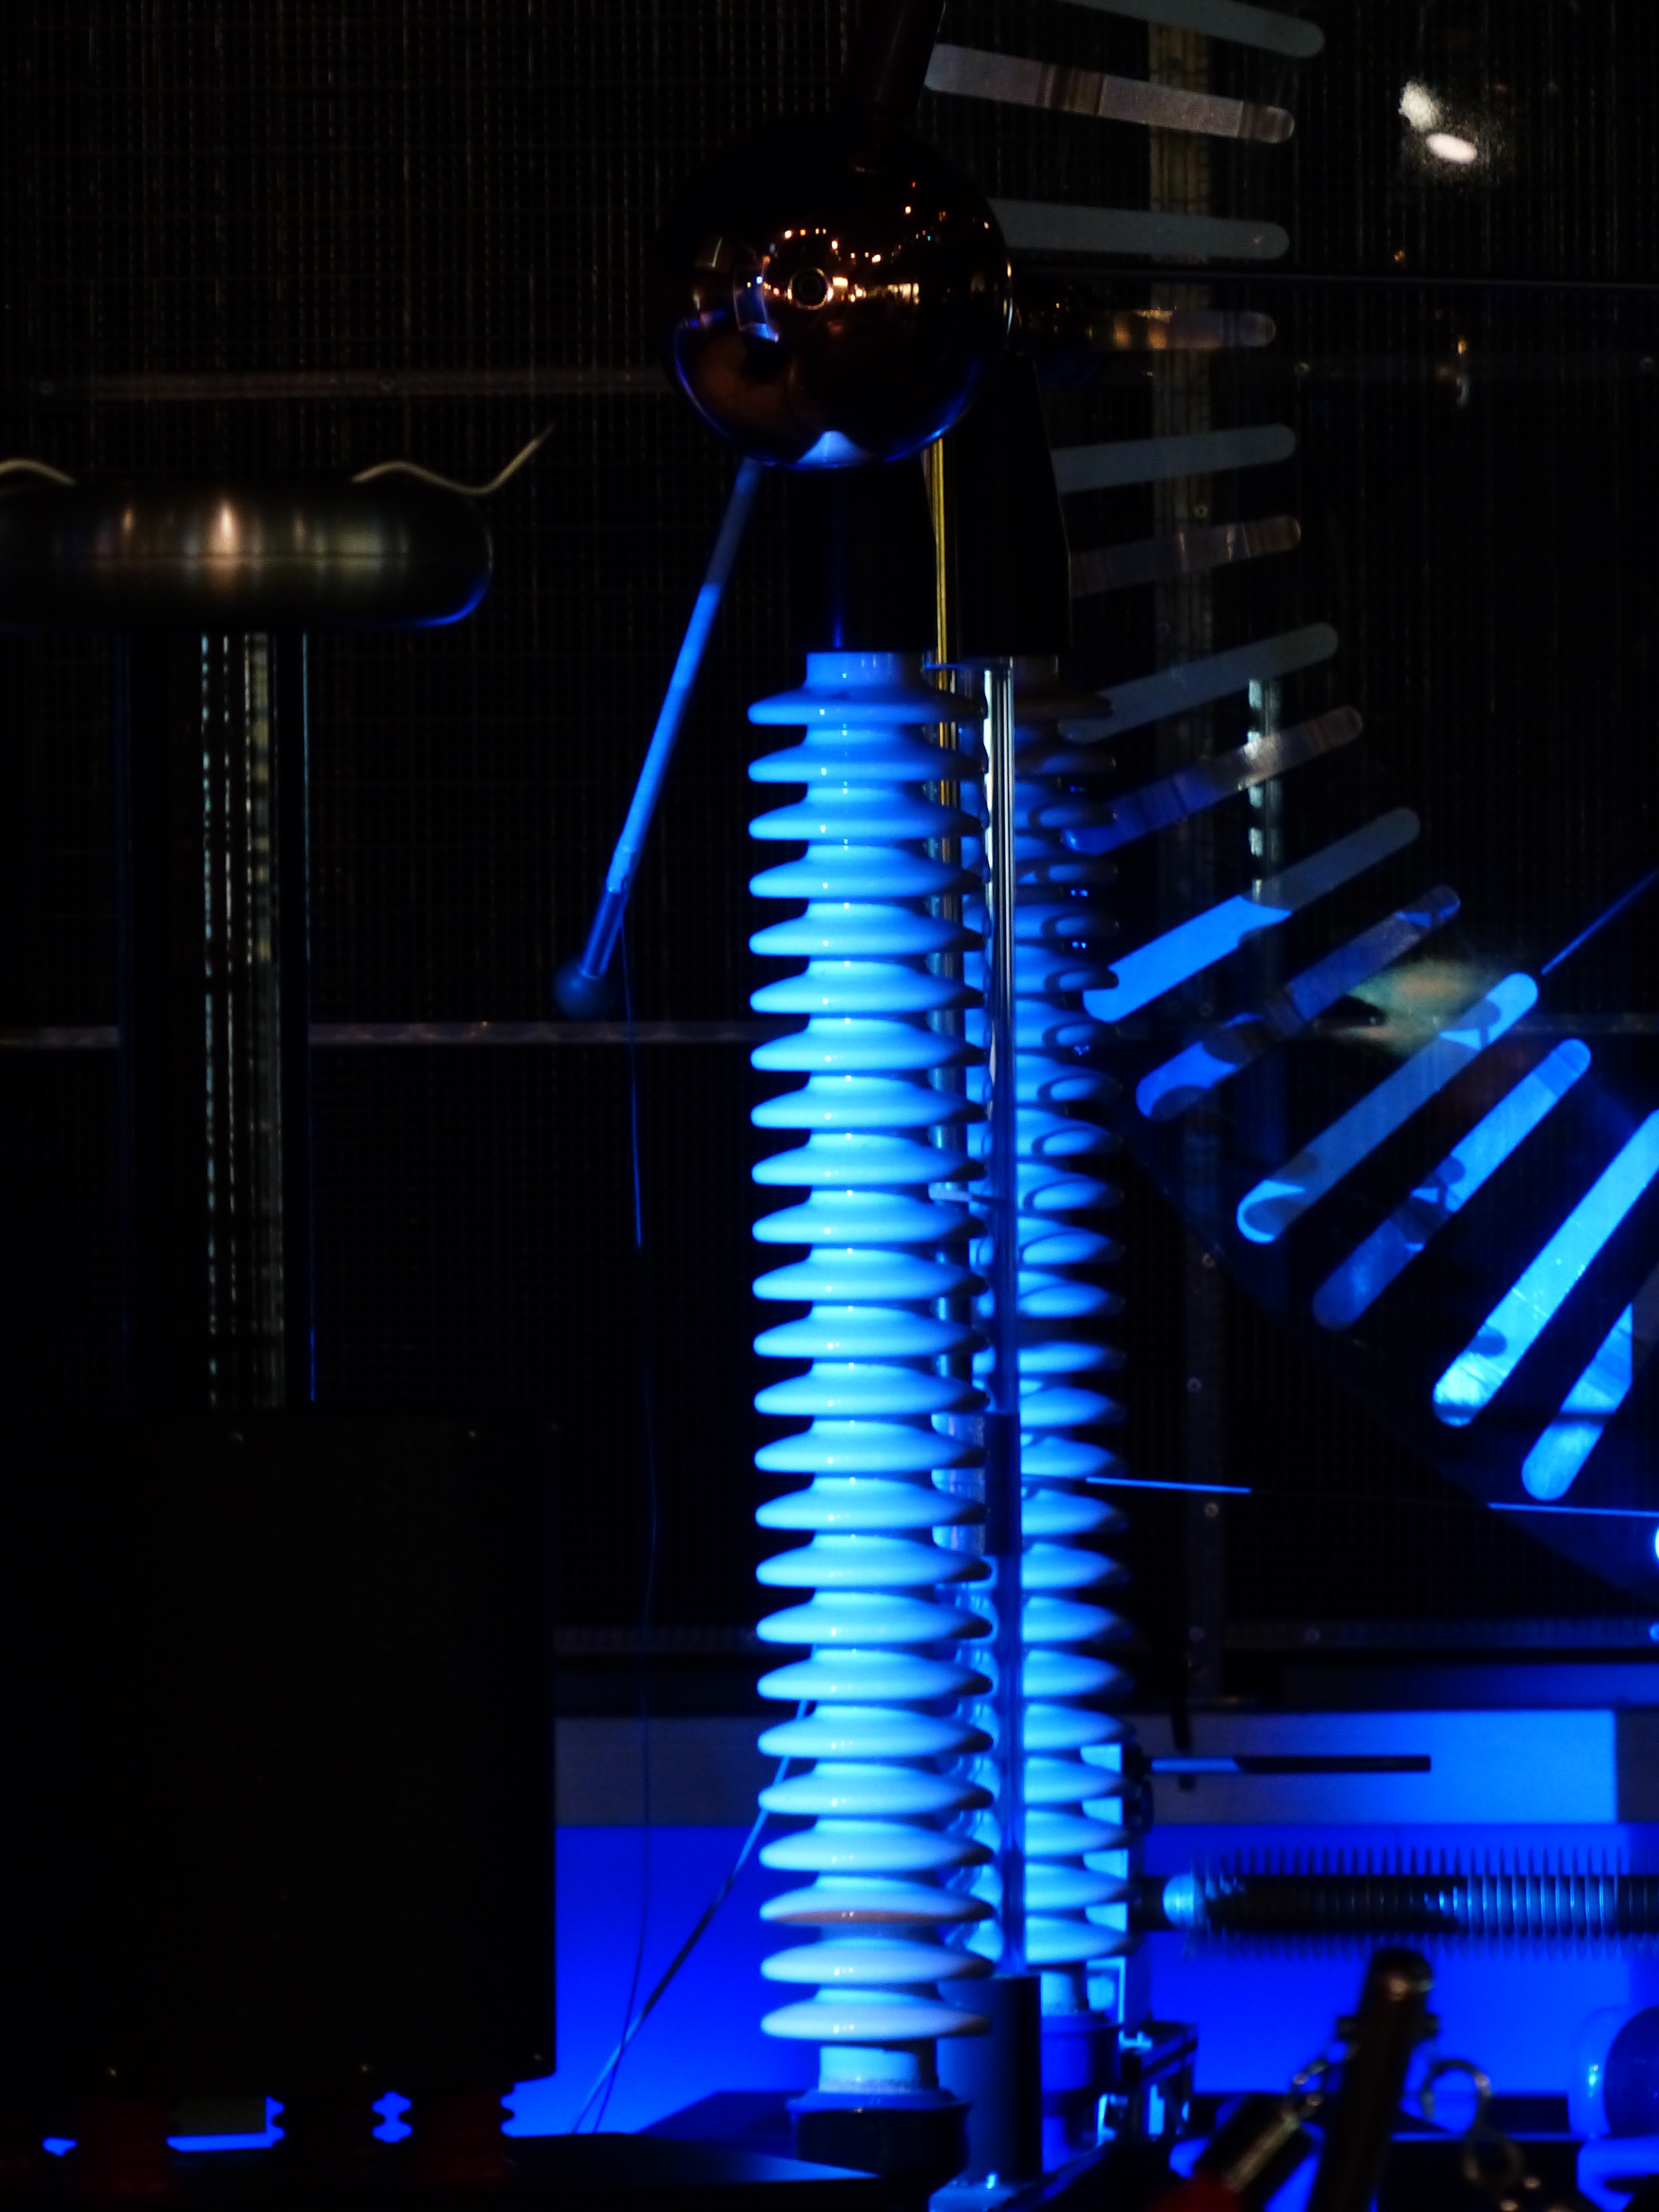
light, night, museum, darkness, blue, electricity, research, science, stage, experiment, insulator, museum of technology, experimental physics, influenzmaschine, inductor